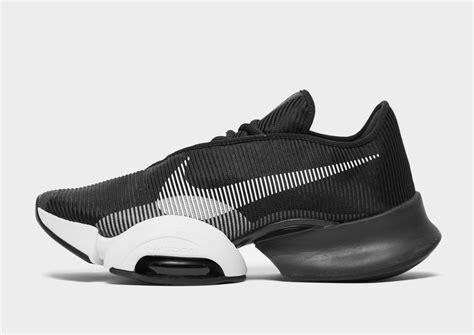
Brand: Nike
Model: Air Zoom Superrep